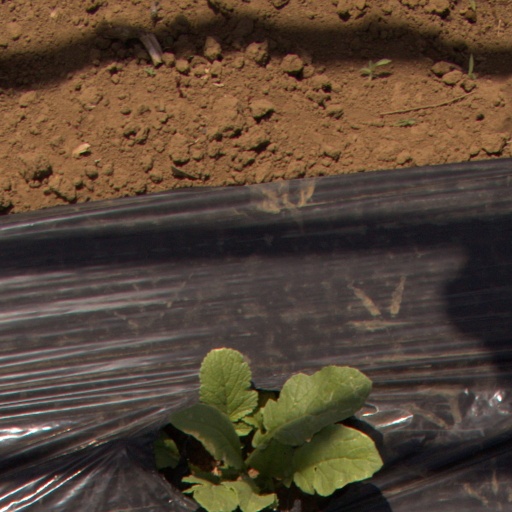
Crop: Jerusalem artichoke